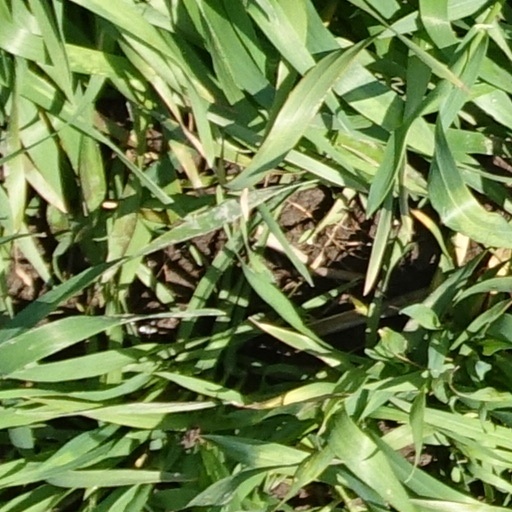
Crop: wheat